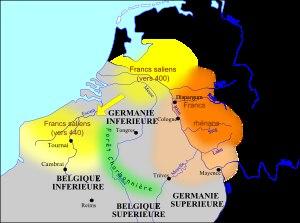
La déclinaison vexillologique des armes de l’ancien comté de Flandre constitue parfois le drapeau non officiel de la région française du Nord-Pas-de-Calais.
Ledringhem est une commune française, située dans le département du Nord en région Hauts-de-France.
Les royaumes francs sont les différents royaumes barbares qui se sont succédé ou ont cohabité en Europe occidentale durant le Haut Moyen Âge après le déclin de l'Empire romain d'Occident et la conquête de ces territoires par les Francs au cours du Vᵉ siècle.
L'histoire du territoire que recouvrait le Nord-Pas-de-Calais, ancienne région administrative française qui a regroupé de 1955 à 2015 les départements du Nord et du Pas-de-Calais, fut longtemps commune avec l'histoire de la Belgique, celle d'une terre qui « pendant près de mille ans servit de champ de bataille à toute l'Europe » et fut disputée depuis la Guerre des Gaules ; à l'époque des invasions barbares, les Francs saliens s'y établirent, et elle fut le berceau de la dynastie mérovingienne.
Les termes gâtine ou gastine sont à l'origine des noms des anciennes provinces françaises du Gâtinois et du Gâtinais. Il désigne au sens le plus ancien un « terrain inculte, inhabité », mais aussi « le pillage, la ruine ». Ils partagent le même radical que les termes gâter et l'ancien français gast « désert, inculte ».
Les Saliens sont les membres d'un des peuples germaniques qui constituent la ligue des Francs. Ce peuple vivait à l'origine à l'est sur la rive du Rhin, comme tous les autres peuples francs, mais quant à eux à proximité de l'embouchure. Ils étaient voisins des Chamaves et des Bataves, autres peuples francs, mais aussi de deux autres peuples non francs, les Frisons et les Chauques.
Clovis Iᵉʳ, en latin Chlodovechus, né à Tournai vers 466 et mort à Paris le 27 novembre 511, est roi des Francs saliens, puis roi de tous les Francs de 481 à 511.
La « Flandre » ou les « Flandres » est un toponyme à la source de confusions et de débats dû à ses multiples usages pour définir au fil du temps des zones géographiquement, politiquement, historiquement, linguistiquement et ethniquement différentes. Les occupants successifs de ce territoire ont nommé de la même manière des entités diverses et des formes différentes d'une unique entité, ce qui entraîne des divergences de perception aussi bien pour ses habitants que pour les étrangers.
Les Francs rhénans désigne une partie du peuple franc au Vᵉ siècle, installée sur le cours moyen du Rhin autour de Cologne, dans l'actuelle Rhénanie-du-Nord-Westphalie. Auparavant, ils étaient parfois désignés sous le nom de Francs transrhénans. Ces Francs se sont regroupés au cours de la seconde moitié du Vᵉ siècle pour fonder un royaume à Cologne, qui est intégré dans le royaume franc de Clovis. À partir du VIIᵉ siècle, ils sont désignés sous le nom de Francs ripuaires, c'est-à-dire en latin francs des rives, en l'occurrence du Rhin.
L'histoire de la Wallonie peut être divisée en trois chapitres :
Les Francs constituent un peuple germanique apparaissant sous la forme d'une confédération au moment des grandes invasions. Une partie d'entre eux joue un rôle central dans l'histoire de France, celle des Pays-Bas, celle de la Belgique, celle du Luxembourg et celle de l'Allemagne à compter de leur sédentarisation en Gaule romaine. Ils ont donné leur nom à la France et aux Français ainsi qu'à de nombreuses places et régions en Allemagne, les plus connus étant la ville Francfort-sur-le-Main et la région nord de Bavière, Franken, Franconie en français.
Cet article dresse la liste des rois des Francs saliens.
Cette page concerne les événements qui se sont produits au cinquième siècle en Lorraine.